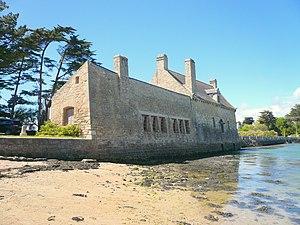
Le moulin de Pencastel à Arzon dans le Golfe du Morbihan.
Un moulin à marée est un moulin à eau qui utilise le phénomène des marées pour fonctionner.
Le moulin de Pen-Castel est un moulin à marée d'Arzon, dans le Morbihan.